Ghazi-ud-Din Haidar Shah

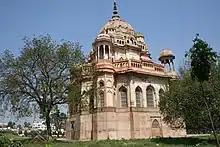
Tomb of Mushir Zadi.jpg

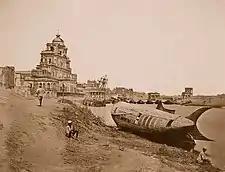
"Chutter Manzil and the Royal Boat of Oude" by Felice Beato

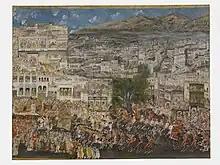
A Procession of Ghazi ud-Din Haider through Lucknow

Several monuments in Lucknow were constructed by Ghazi-ud-Din Haidar. He built the Chattar Manzil palace and added the "Mubarak Manzil" and the "Shah Manzil" in the Moti Mahal complex for better viewing of the animal fights. He also constructed the tombs of his parents, Sadat Ali Khan and Mushir Zadi Begum. For his European wife Mary Short, he constructed a European style building known as the "Vilayati Bagh". Another creation, the "Shah Najaf Imambara" (1816), his mausoleum, on the bank of the Gomti is a copy of the fourth Caliph Ali's (R.A) burial place in Najaf, Iraq. His three wives, Sarfaraz Mahal, Mubarak Mahal and Mumtaz Mahal were also buried here.